Pachysandra

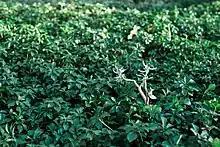
Variegated Jade among "Pachysandra". "Pachysandra" is often used as a ground cover.

"Pachysandra" is derived from the Ancient Greek word παχύς ("pachýs", 'thick') and the Neo-Latin "-androus" ('of or pertaining to stamens'), and is a reference to the thick stamens.